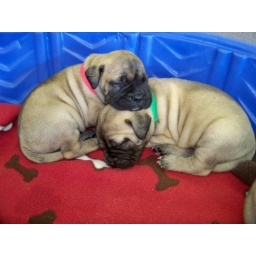
Casper in the green and kronk in the red collar